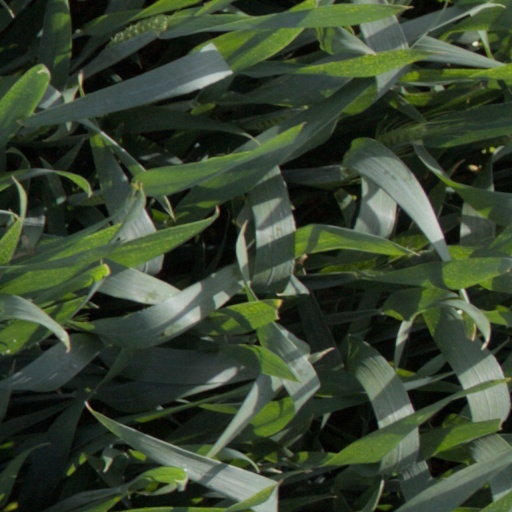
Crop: wheat